2014–15 UEFA Youth League

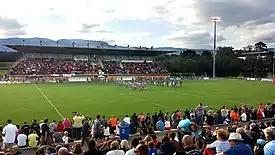
The Colovray Stadium in Nyon hosted the semi-finals and final.

The 2014–15 UEFA Youth League was the second season of the UEFA Youth League, a European youth club football competition organised by UEFA. It was contested by the under-19 youth teams of the 32 clubs qualified for the group stage of the 2014–15 UEFA Champions League.